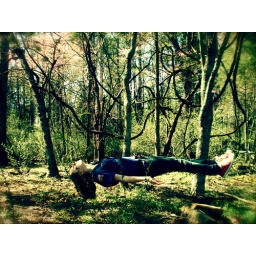
first levitating attempt. i think it turned out alright. i LOVE those vine-y trees out in the woods behind my house